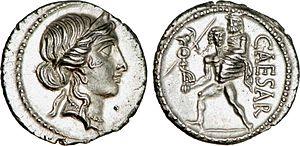
Énée, fils du mortel Anchise et de la déesse Aphrodite, est l'un des héros de la guerre de Troie. Il est chanté par Virgile dans l’Énéide, dont il est le personnage central.
Jules César, aussi appelé simplement César, est un général, homme politique et écrivain romain, né à Rome le 12 ou le 13 juillet 100 av. J.-C. et mort le 15 mars 44 av. J.-C. dans la même ville.